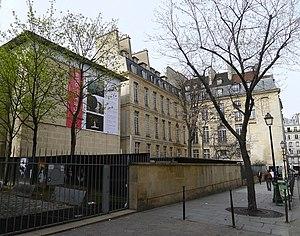
Rue de Fourcy (n° 5/7
La Maison européenne de la photographie est un centre d'exposition de photographie ouvert en février 1996. Il est animé par une association, « Paris Audiovisuel – Maison Européenne de la Photographie » fondée en 1978 par Jacques Chirac, alors maire de Paris, à l'initiative de Henry Chapier, et soutenu financièrement par la Mairie de Paris, qui met notamment à disposition le bâtiment. La MEP est située au 5/7, rue de Fourcy dans le 4ᵉ arrondissement de Paris.